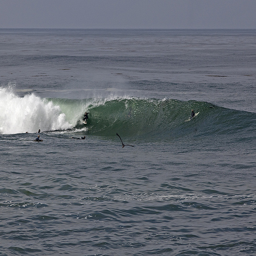
A man that is standing on a surfboard in the water.
some surfers and a bird water on a sunny day
A group of surfers ride a wave on their surfboards
Surfers ride on a wave in the ocean.
Several surfers enjoying a wave in an otherwise calm ocean